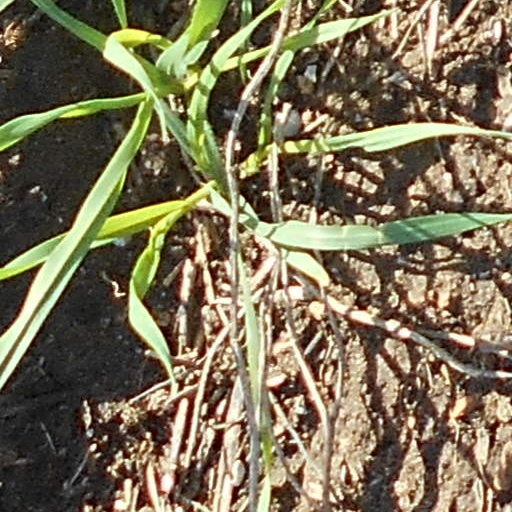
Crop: wheat